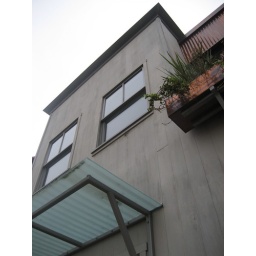
office building in Tiburon